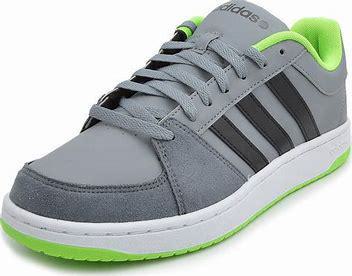
Brand: adidas
Model: neo Adidas NEO Hoops 2